2021 Semeru eruption

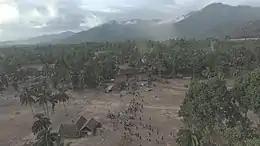
A village covered by volcanic ash.

A second death was confirmed in the morning at Dr. Haryoto Hospital due to severe burns. The total death toll was later revised to 14; 11 in Pronojiwo subdistrict and three in Candipuro subdistrict. Most of the fatalities succumbed to burns. Two of the fatalities were from Supiturang and Sumberwuluh villages respectively. Five other victims were from Curah Kobokan village. Five bodies are undergoing the identification process at Bhayangkara Hospital. The number of burn victims was also updated to 89 from the early morning figure of 57.